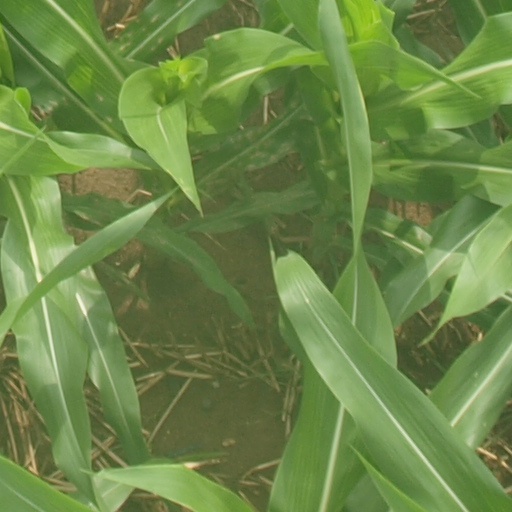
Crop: maize; corn